Dusty (G.I. Joe)

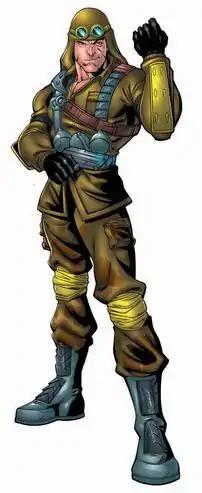

Dusty is a fictional character from the toyline, comic books and animated series. He is the G.I. Joe Team's desert trooper and debuted in 1985.